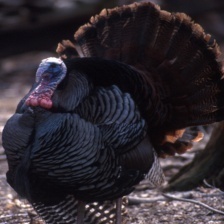
Species: WILD TURKEY
Scientific name: MELEAGRIS GALLOPAVO